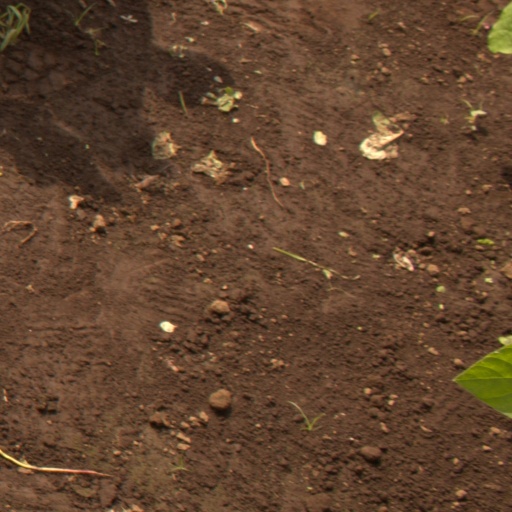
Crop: soybean